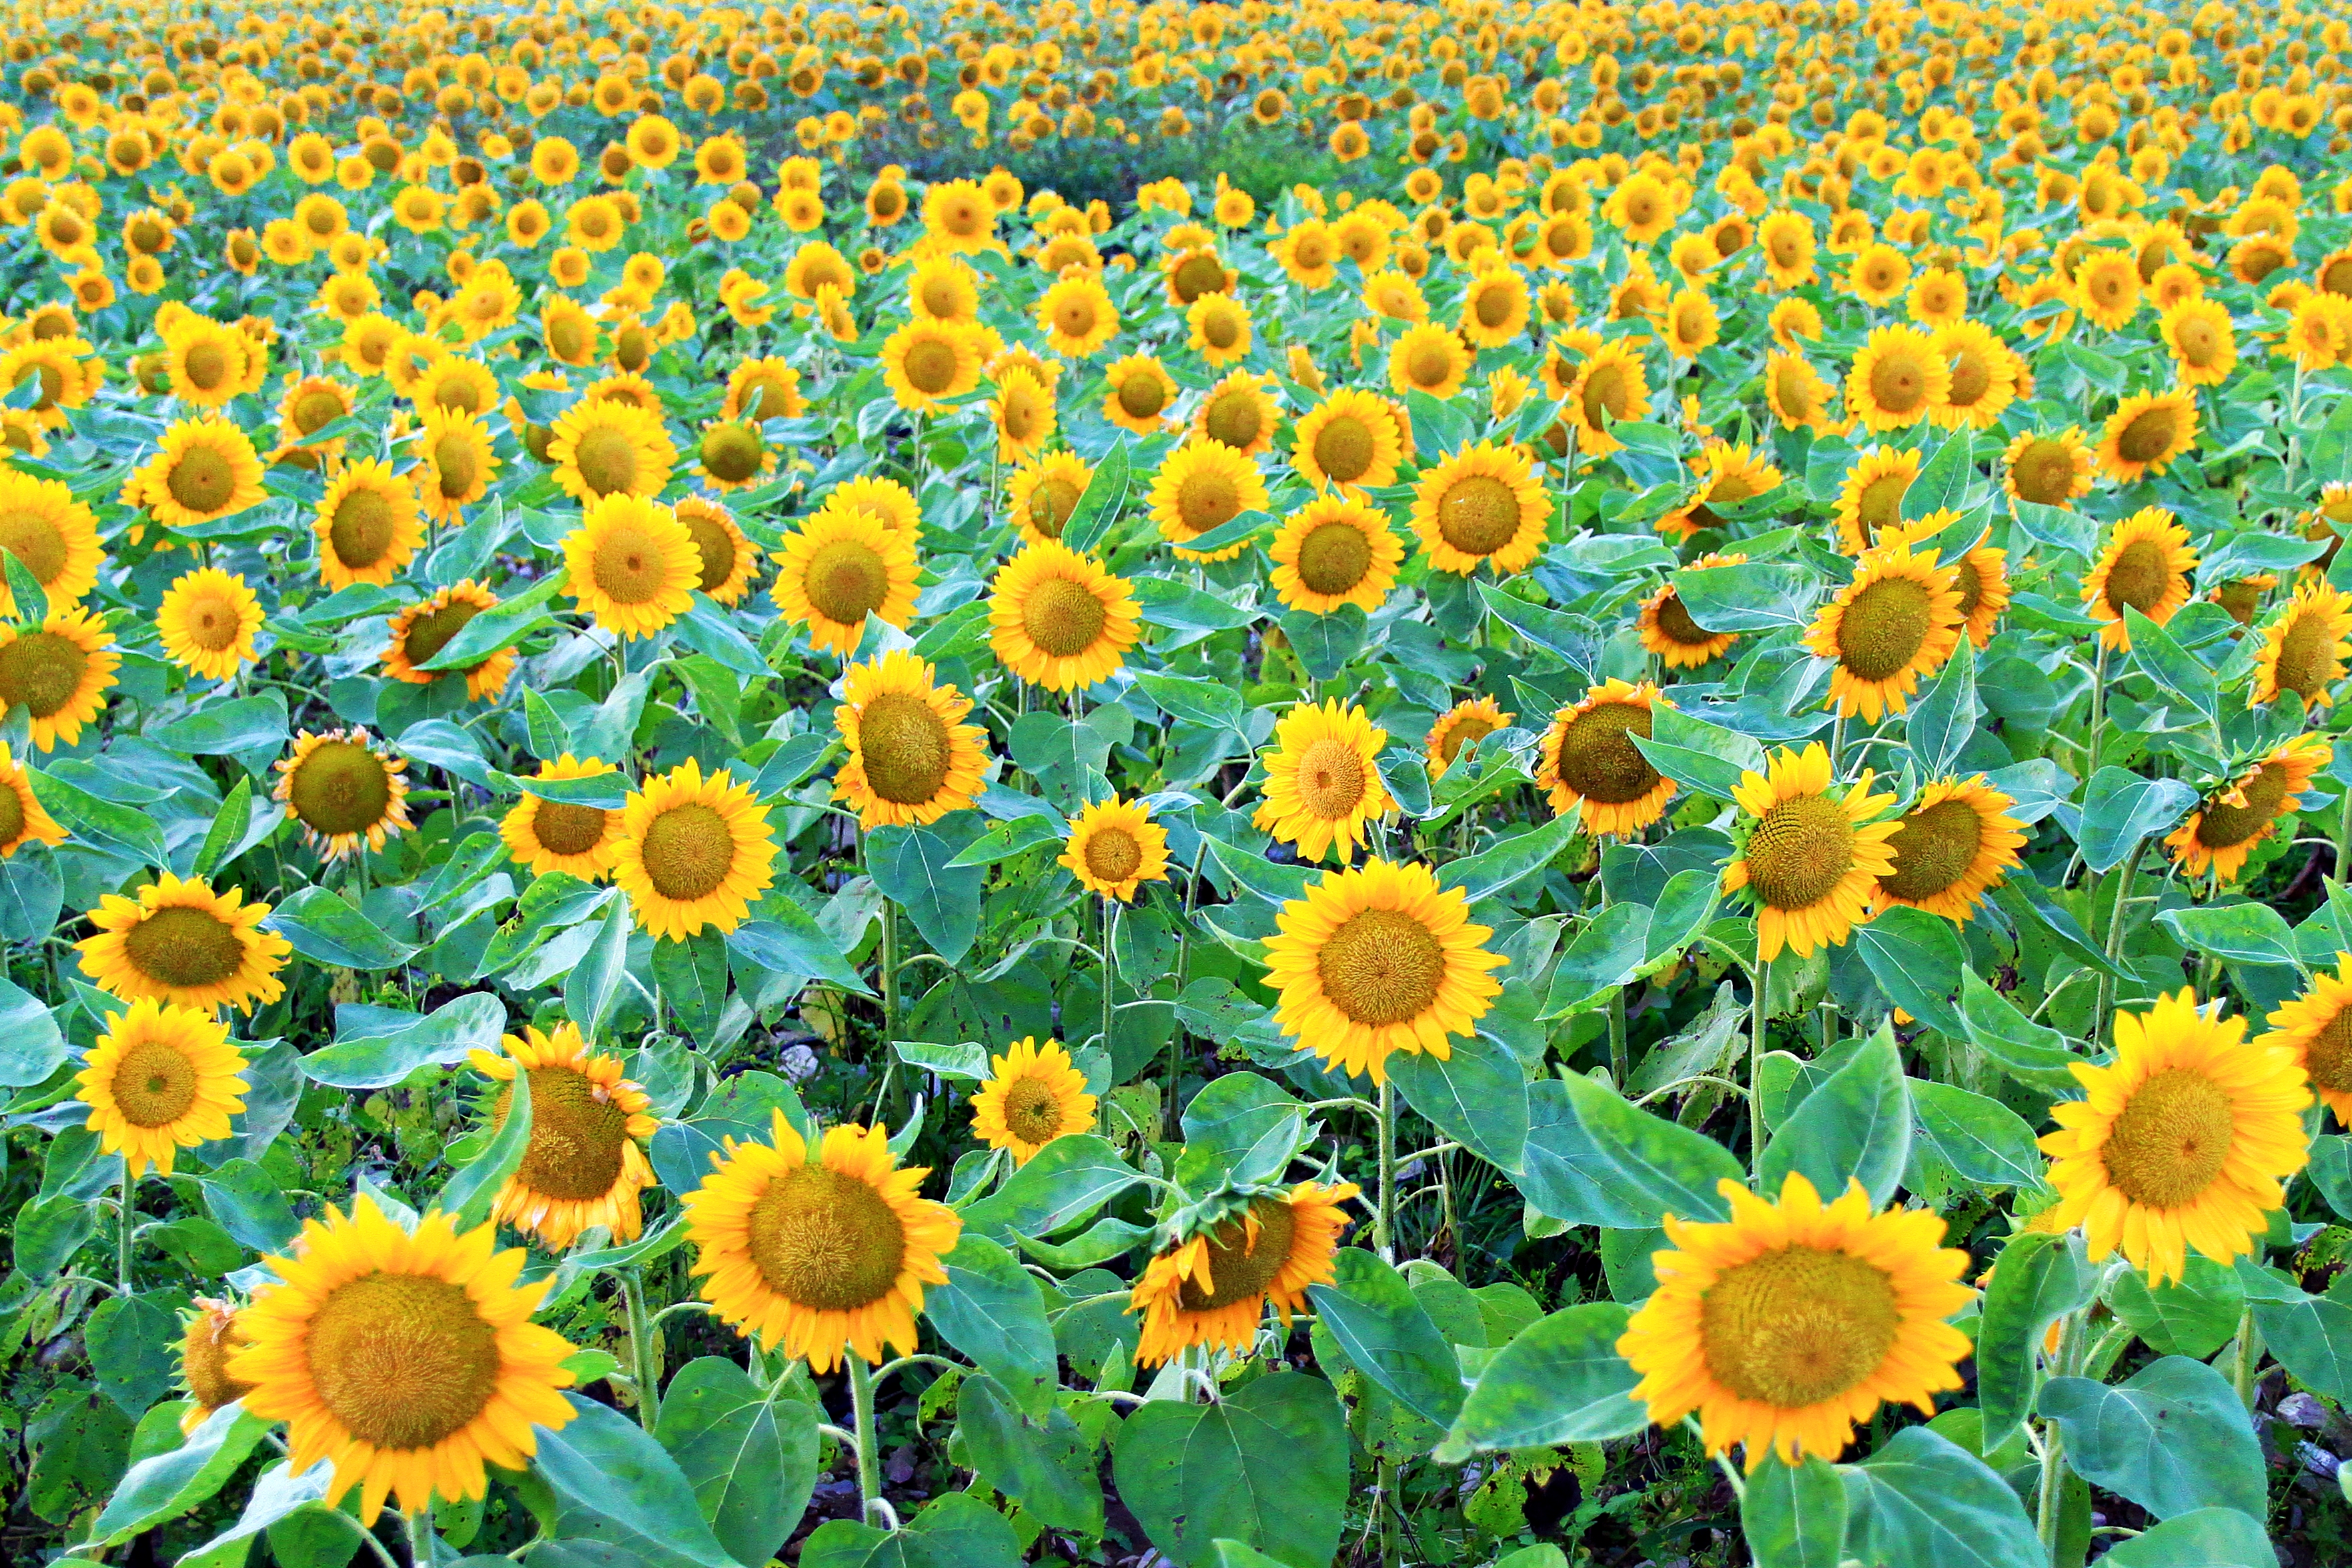
sun flower, flower, sunflower, flowering plant, plant, field, yellow, plantation, sunflower seed, crop, petal, daisy family, annual plant, vegetarian food, asterales, groundcover, cash crop, wildflower, perennial plant